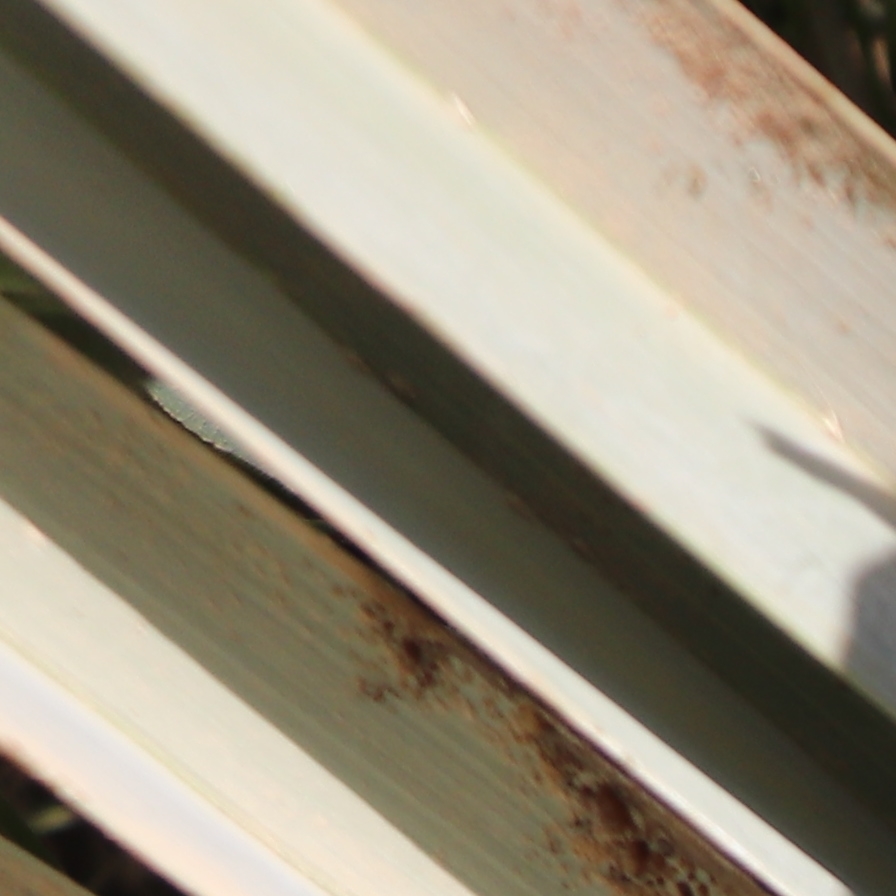
Label: Honey